British occupation zone in Germany

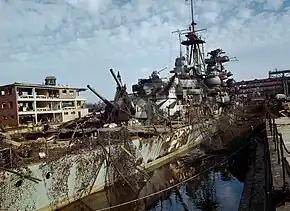
The cruiser "Admiral Hipper" in dry dock at Kiel, severely damaged by RAF Bomber command; it was later raised and then scrapped.

During the early months of occupation, the British were at the forefront of bringing to justice anyone, both soldiers and civilians, who had committed war crimes against POWs or captured Allied aircrew. One of the most infamous was Heinrich Himmlerhe was arrested at a British checkpoint in disguise and was taken to the headquarters of the Second British Army in Lüneburg on 23 May 1945 for interrogation. Whilst being examined by a doctor, Himmler committed suicide with a concealed cyanide pill. The British established their own War Crimes Investigation Teams also known as WCIT. Trials took place within the British occupation zone, the most notorious being the Belsen trial following the liberation of Bergen-Belsen concentration camp in April 1945. Taken to trial were 45 former SS men, women and "kapos". Eleven were sentenced to death and hanged, including Commandant Josef Kramer and Irma Grese on 13 December 1945. There was also the Hamburg Ravensbrück Trialsseveral in all that were held at the Curio house in the Rotherbaum quarter of Hamburg, lasting two years. Executions relating to these trials were carried out on the gallows at Hamelin prison by renowned hangman Albert Pierrepoint. Between December 1948 and October 1949 he executed 226 people, often over ten over a day, and on several occasions groups of up to seventeen over two days.